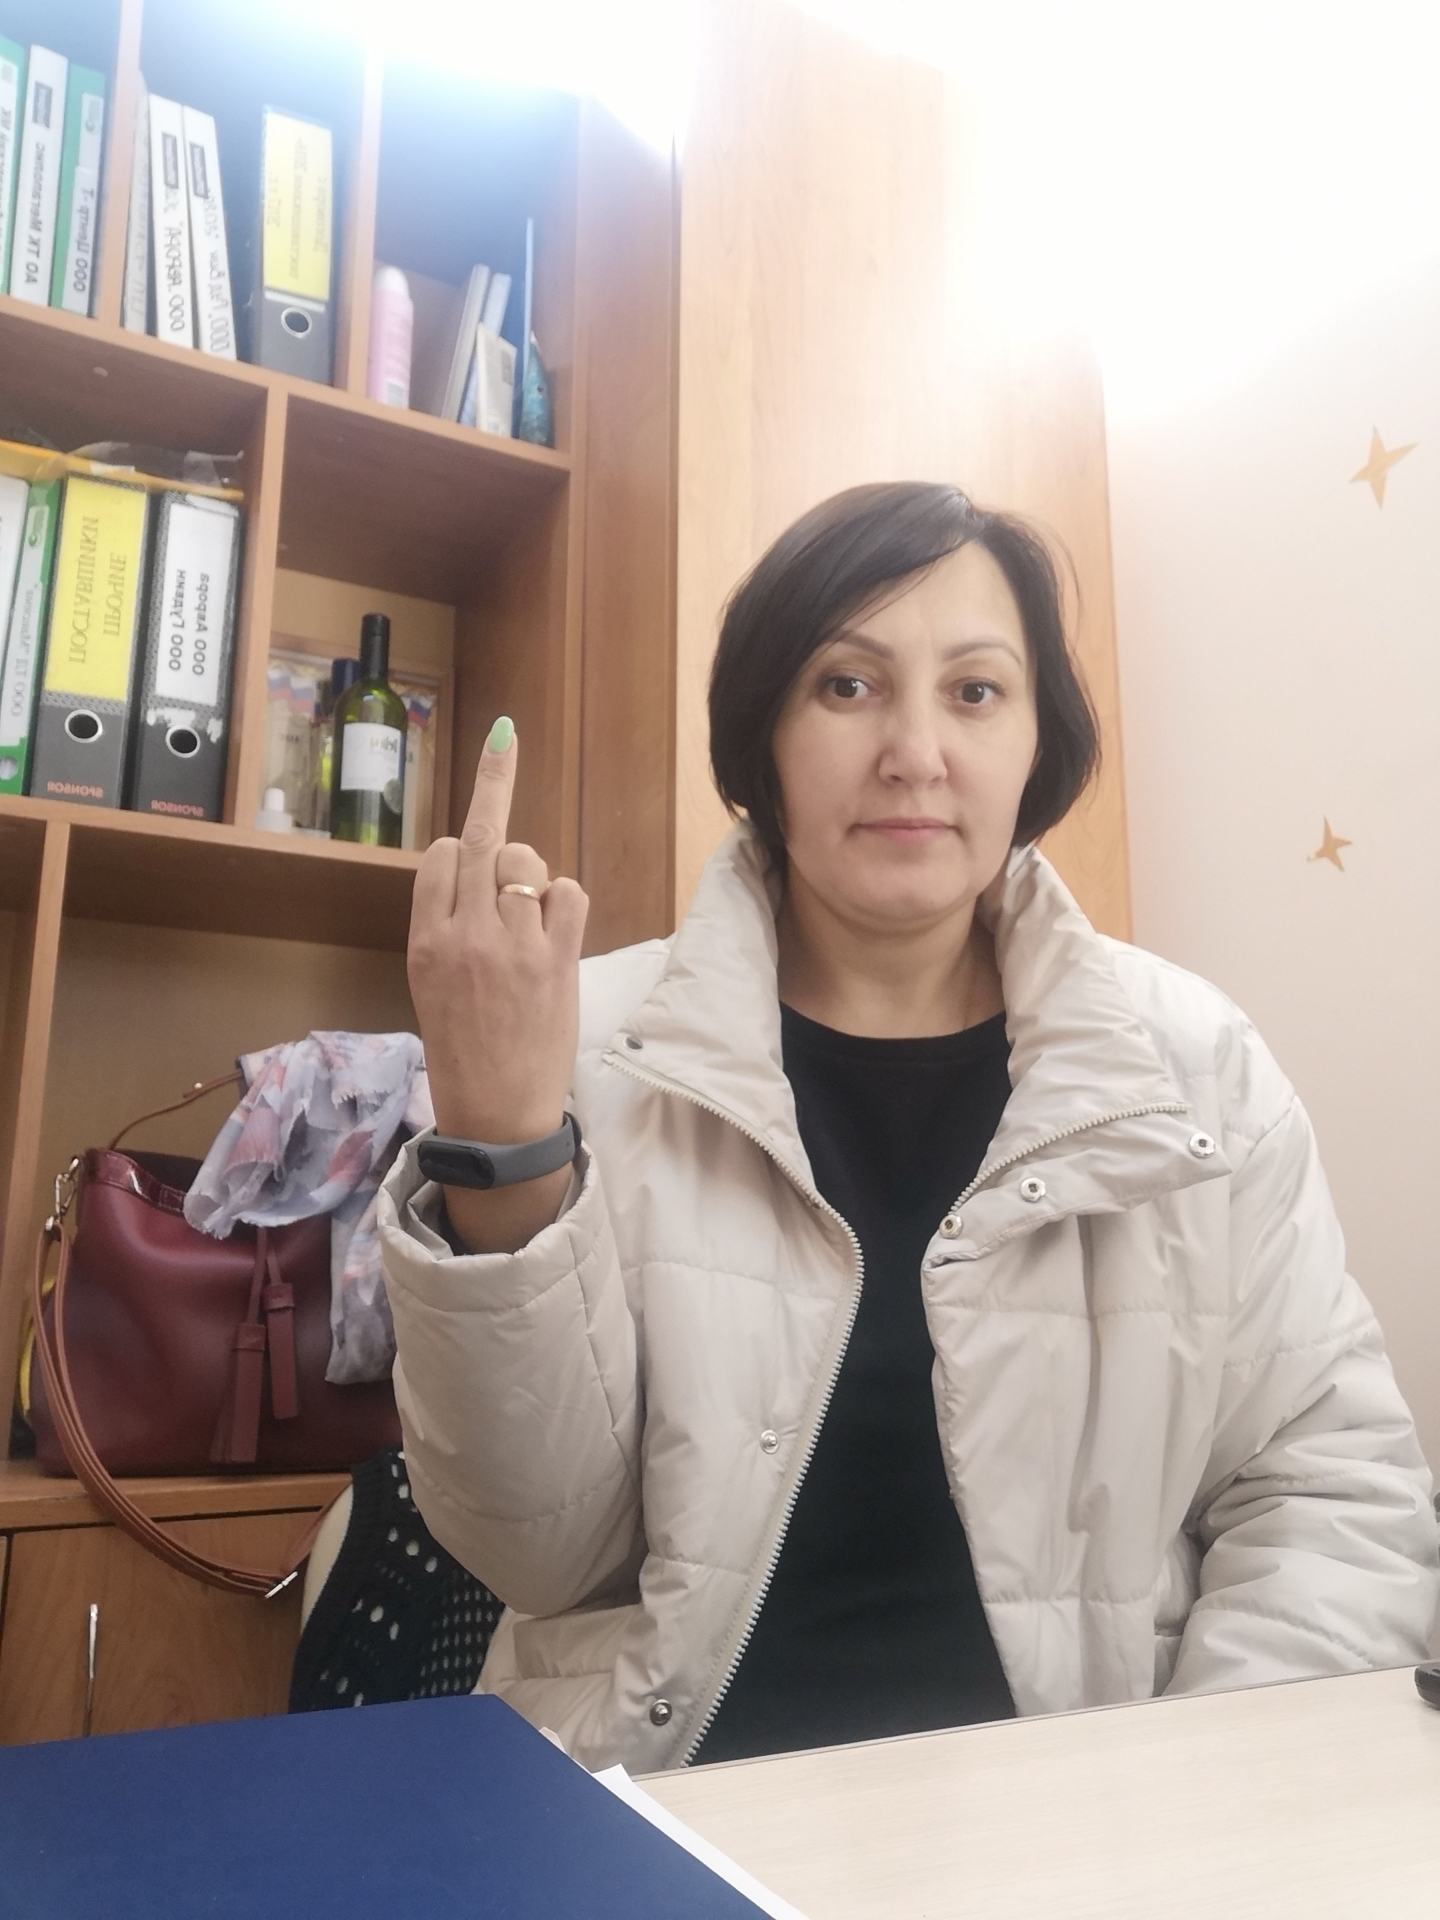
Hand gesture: middle_finger